Ezra Stiles

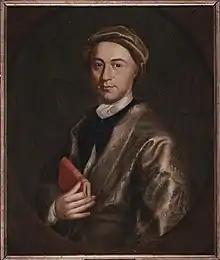
A 1756 portrait of Stiles

From time to time, Stiles invested with the merchants and sea captains of his congregation; in 1756, he sent a hogshead of rum along on a voyage to Africa and was repaid with a 10-year-old male slave, whom he renamed "Newport". Around the same time, he wrote a joint letter with fellow Newport minister Samuel Hopkins condemning "the great inhumanity and cruelty" of slavery in the United States.